Roger Federer

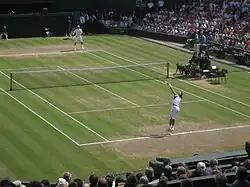
Federer and Nadal at Wimbledon's Centre Court

Federer and Rafael Nadal played each other 40 times, with Nadal winning 24 of their matches and Federer winning 16. Federer performed better than Nadal on grass (winning three matches to Nadal's one) and on hard courts (winning 11 matches to Nadal's nine), while Nadal dominated the matchup on clay (winning 14 matches to Federer's two). Because tournament seedings are based on rankings, 24 of their matches were in tournament finals, included an all-time record nine major finals (tied with Djokovic–Nadal matches). Federer and Nadal played each other from 2004 to 2019, and their rivalry is a significant part of both men's careers. The last encounter was at the 2019 Wimbledon Championships, where Federer won to reach the final.